Floundering

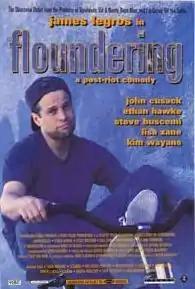
Theatrical release poster

Floundering is a 1994 comedy film set in the aftermath of the Los Angeles riots of 1992. The film was directed and written by Peter McCarthy in his directorial debut and stars James LeGros, with appearances by John Cusack, Ethan Hawke, and Lisa Zane. The film is told as a narrative delivered by the main character John under the pessimism of the early 1990s.